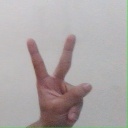
अक्षर: क